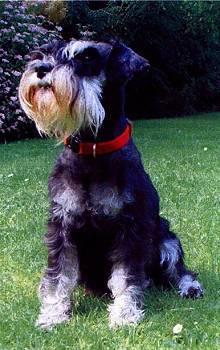
standard_schnauzer